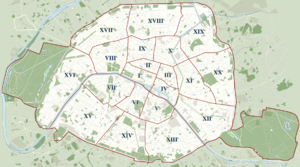
Post mortem est un jeu vidéo d'aventure pour PC sorti en France le 13 novembre 2002. Le jeu a été développé, édité et distribué par le studio français Microïds.